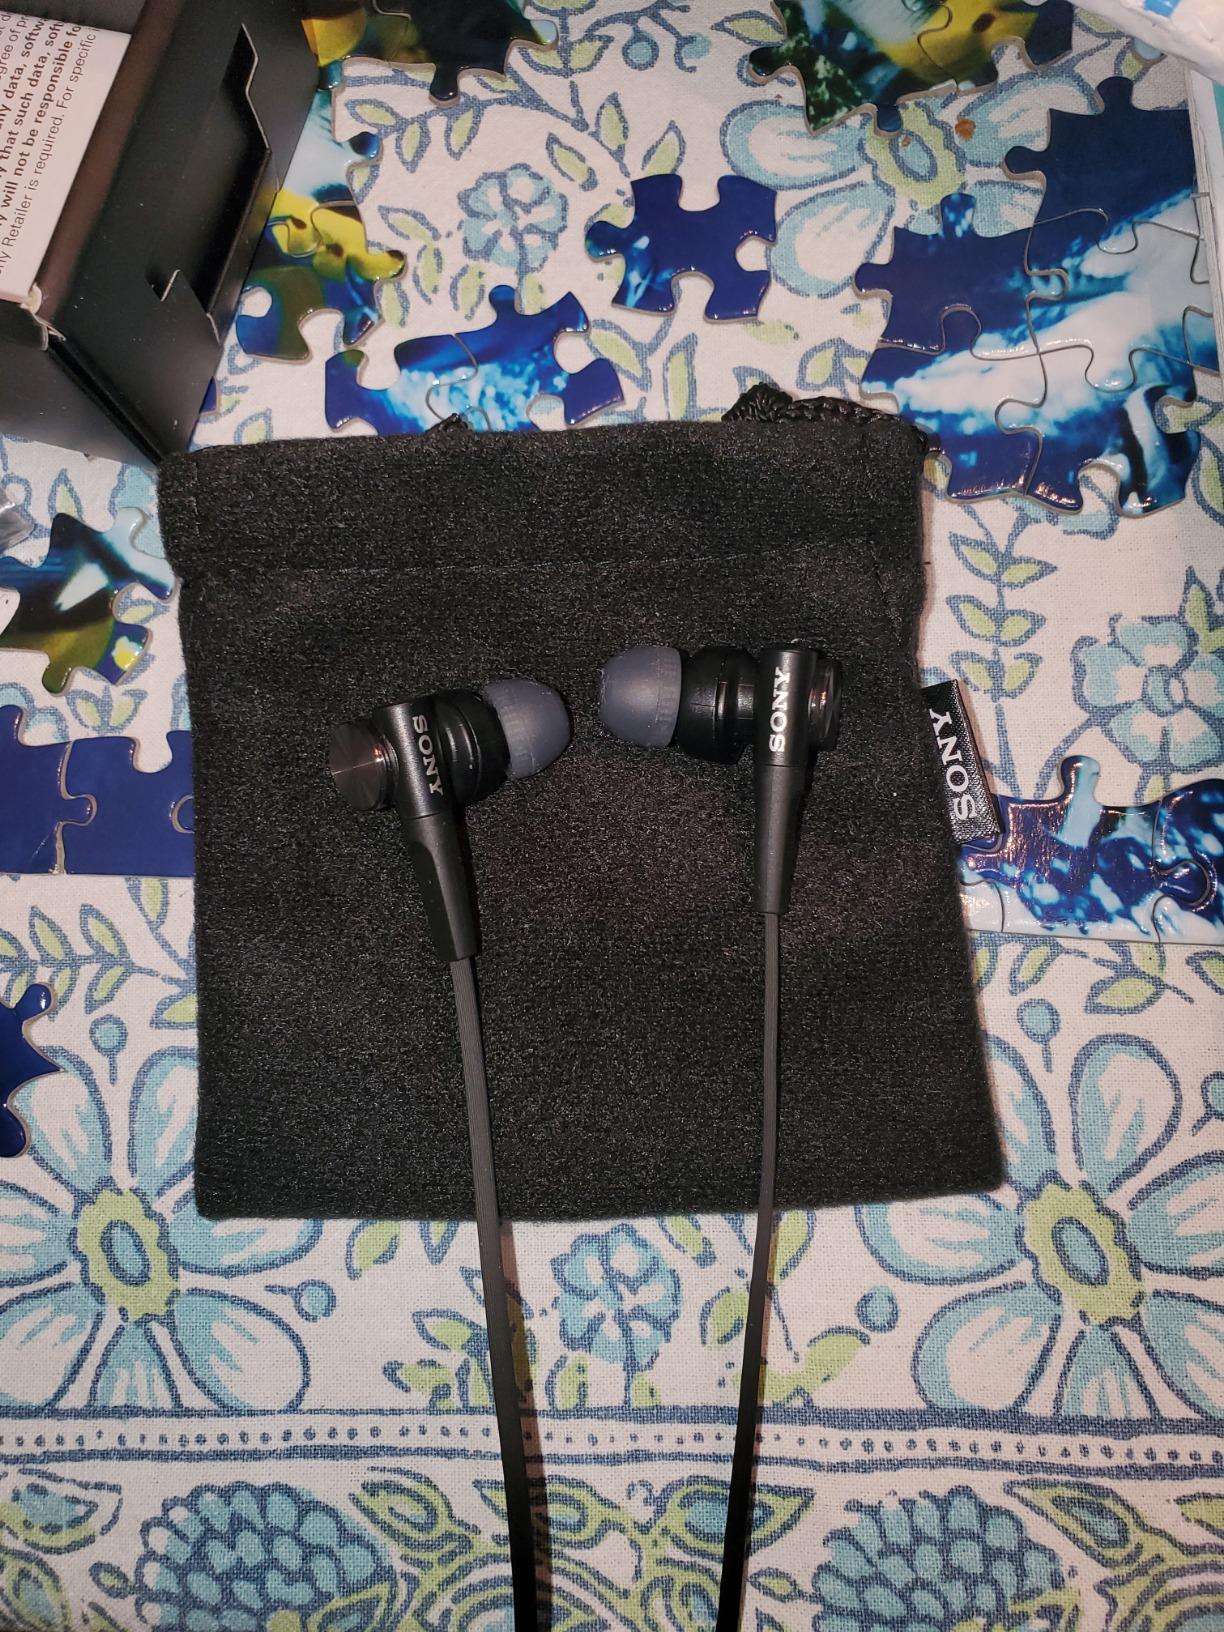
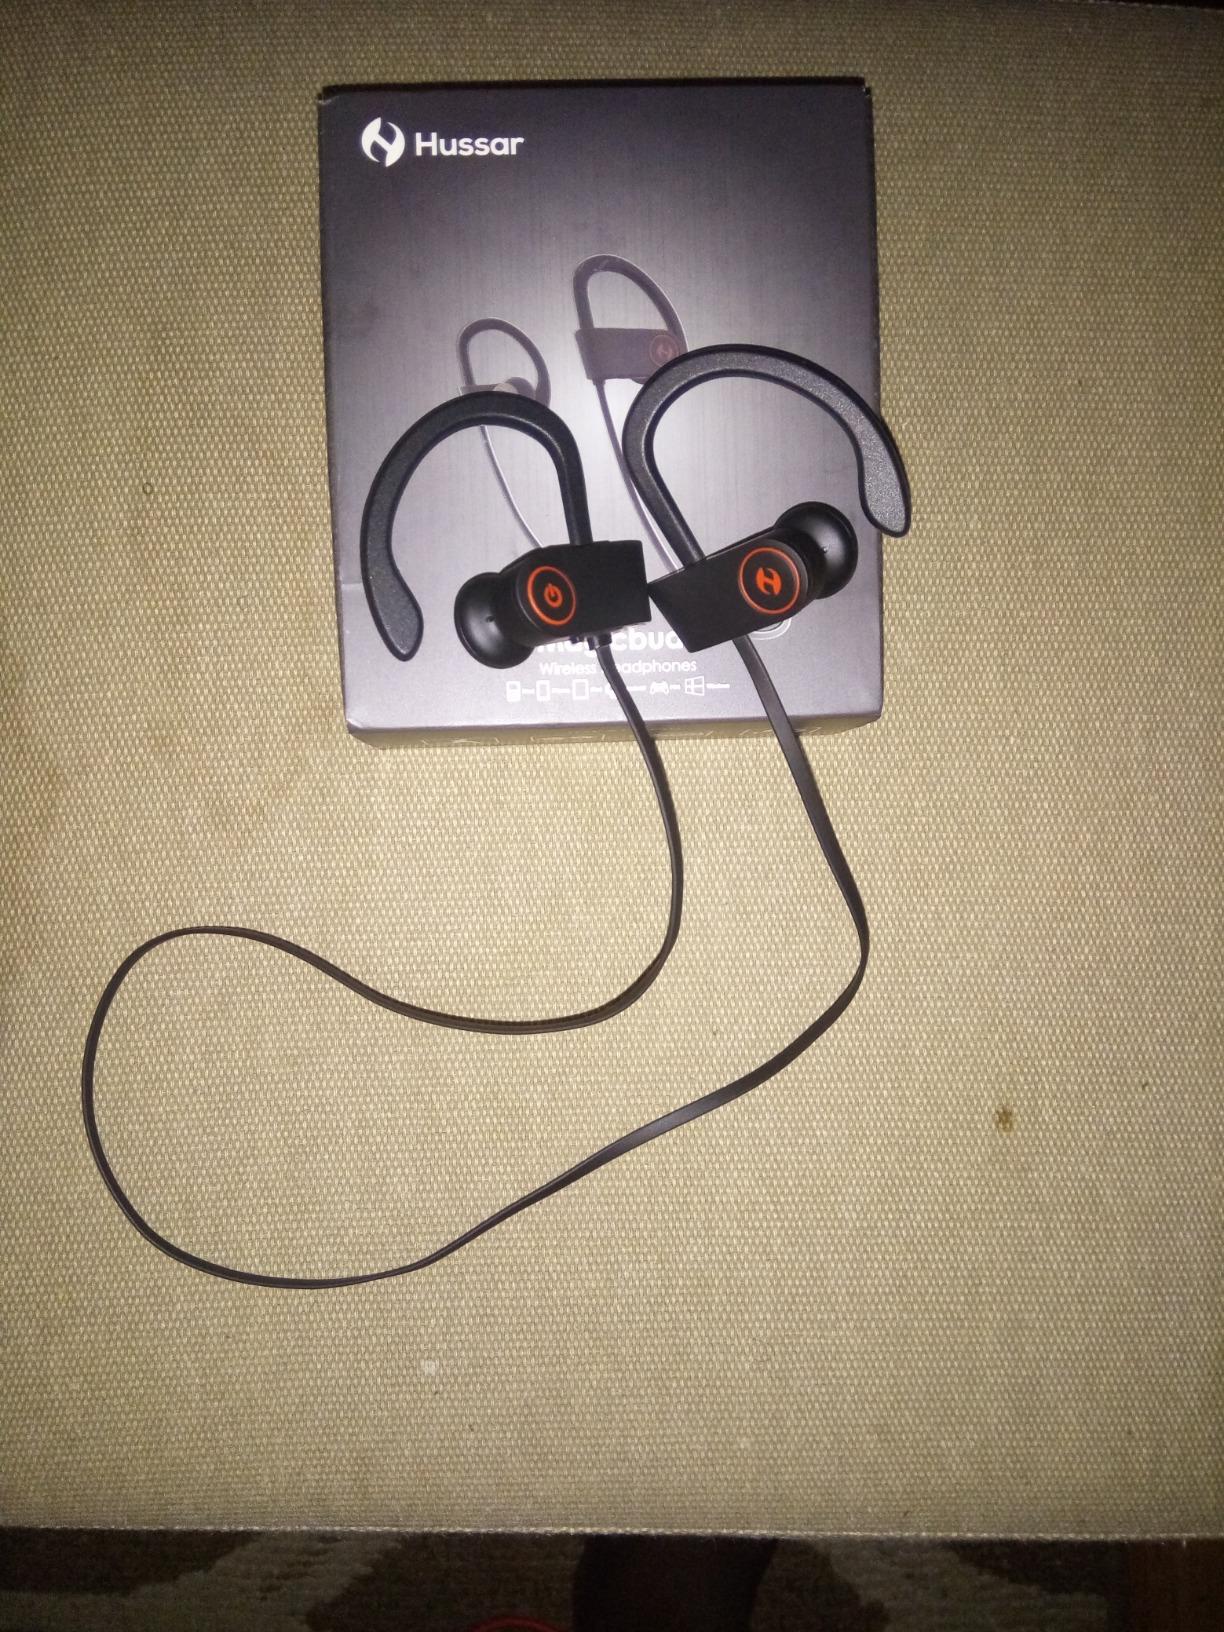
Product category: headphones
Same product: no